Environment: real
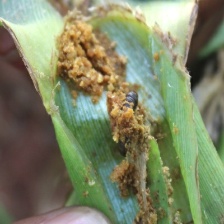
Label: fall_armyworm